Tolmin

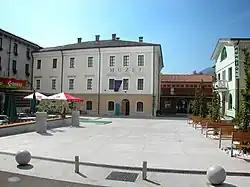
City square and museum

Tolmin's main sights are its old town centre, a modern sports park, and thousand-year-old castle ruins at the hill known as "Kozlov rob".